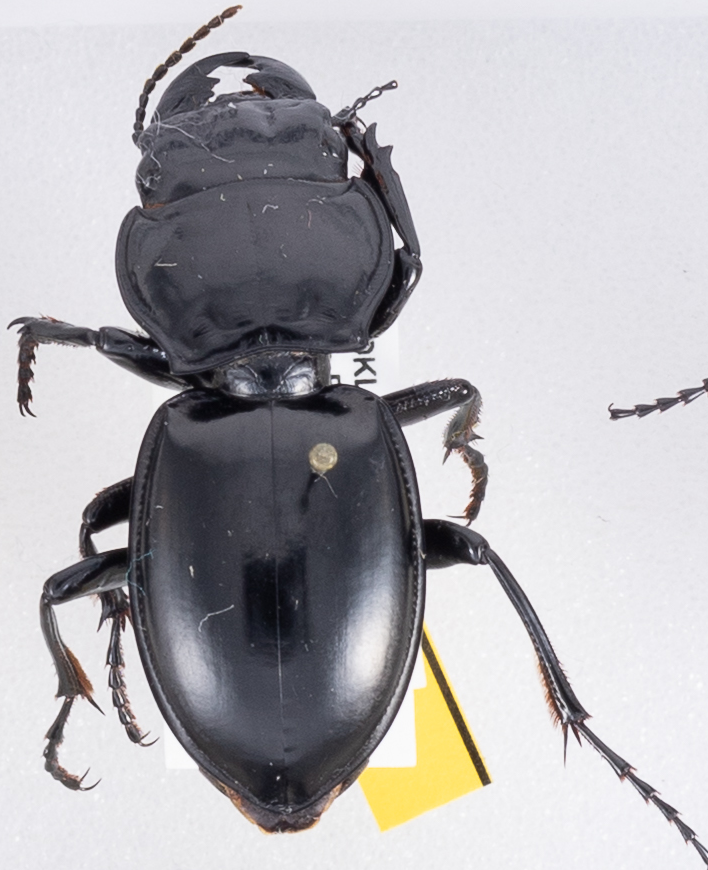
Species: Pasimachus californicus
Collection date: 2018-05-30
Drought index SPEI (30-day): -1.28
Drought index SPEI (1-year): -0.9
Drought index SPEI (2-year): -0.62